A Colossal Failure of Common Sense

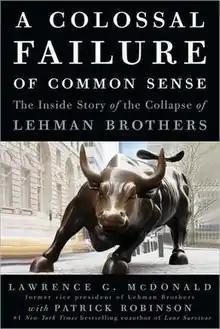
Hardcover edition

A Colossal Failure of Common Sense: The Inside Story of the Collapse of Lehman Brothers is a 2009 non-fiction book written by Lawrence G. McDonald and Patrick Robinson which chronicles the events surrounding the bankruptcy of Lehman Brothers in the context of the 2008 financial crisis and the subprime mortgage crisis. The work is divided into a prologue, an epilogue, and twelve chapters.